Still Walking

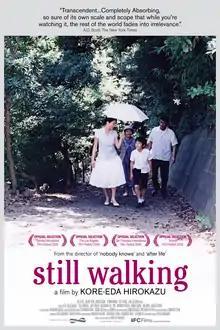
Film poster

is a 2008 Japanese film edited, written, and directed by Hirokazu Kore-eda. The film is a portrait of a family over roughly 24 hours as they commemorate the death of the eldest son. The film was widely praised by critics and won the Golden Astor for Best Film at the 2008 Mar del Plata International Film Festival.